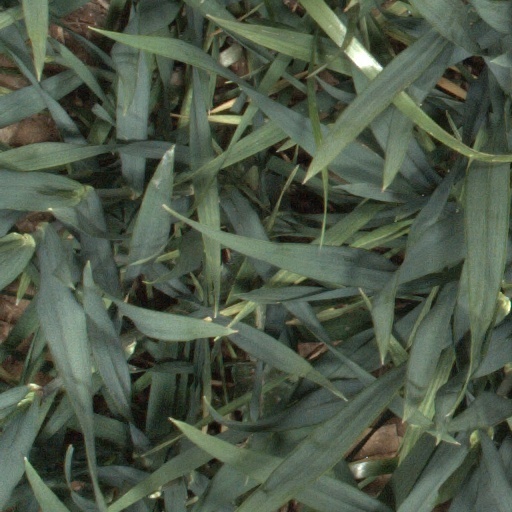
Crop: wheat